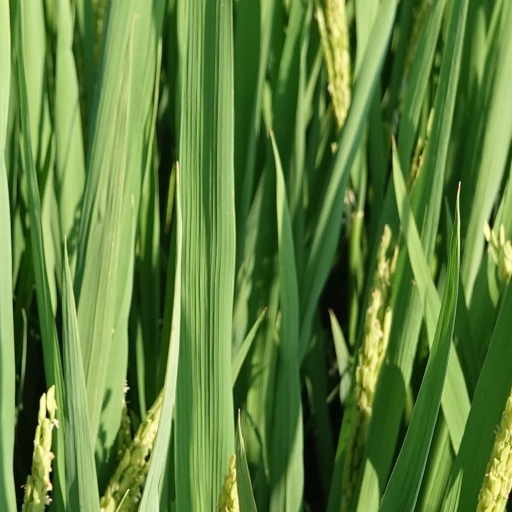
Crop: rice